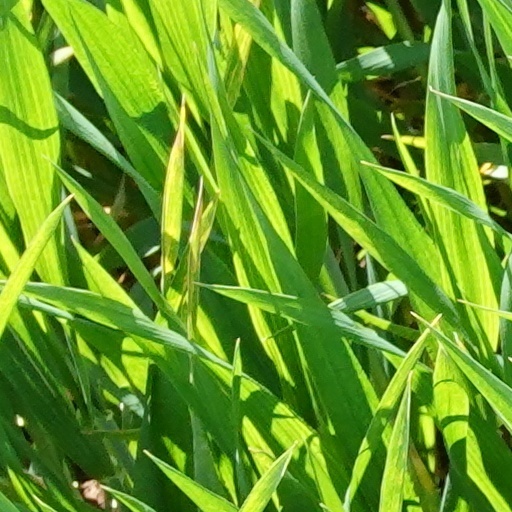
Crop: wheat